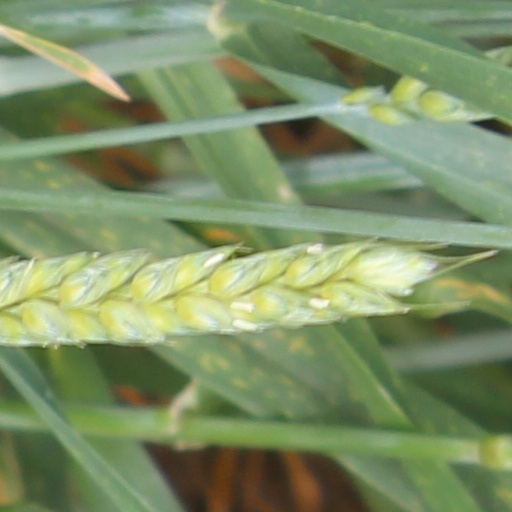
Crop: wheat